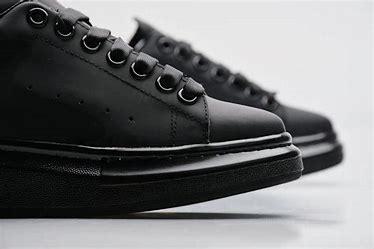
Brand: Alexander
Model: McQueen Alexander Mcqueen Oversized